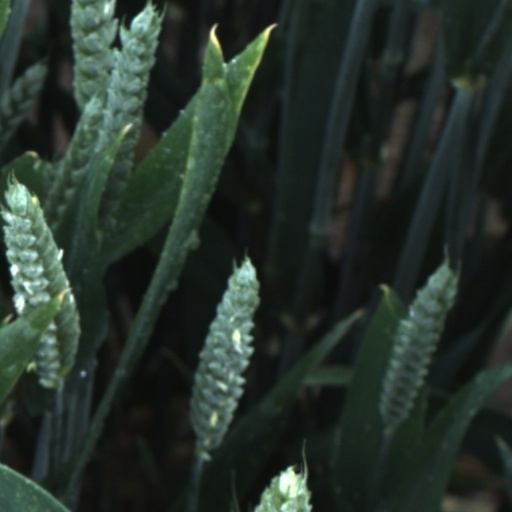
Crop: wheat